Moseley (crater)

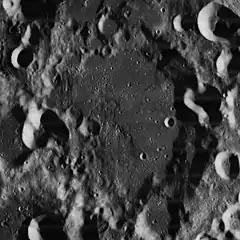
Lunar Orbiter 4 image

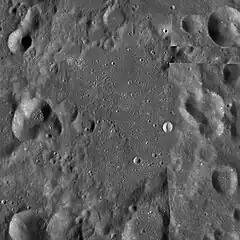
LRO mosaic

Moseley is a worn lunar impact crater that lies along the western limb of the Moon. It lies just to the south of the crater Bartels, and near the north-northeastern rim of Einstein. Due to its location, this crater is viewed side-on from Earth, and not much detail can be seen. It can also become hidden from sight due to the effects of libration.